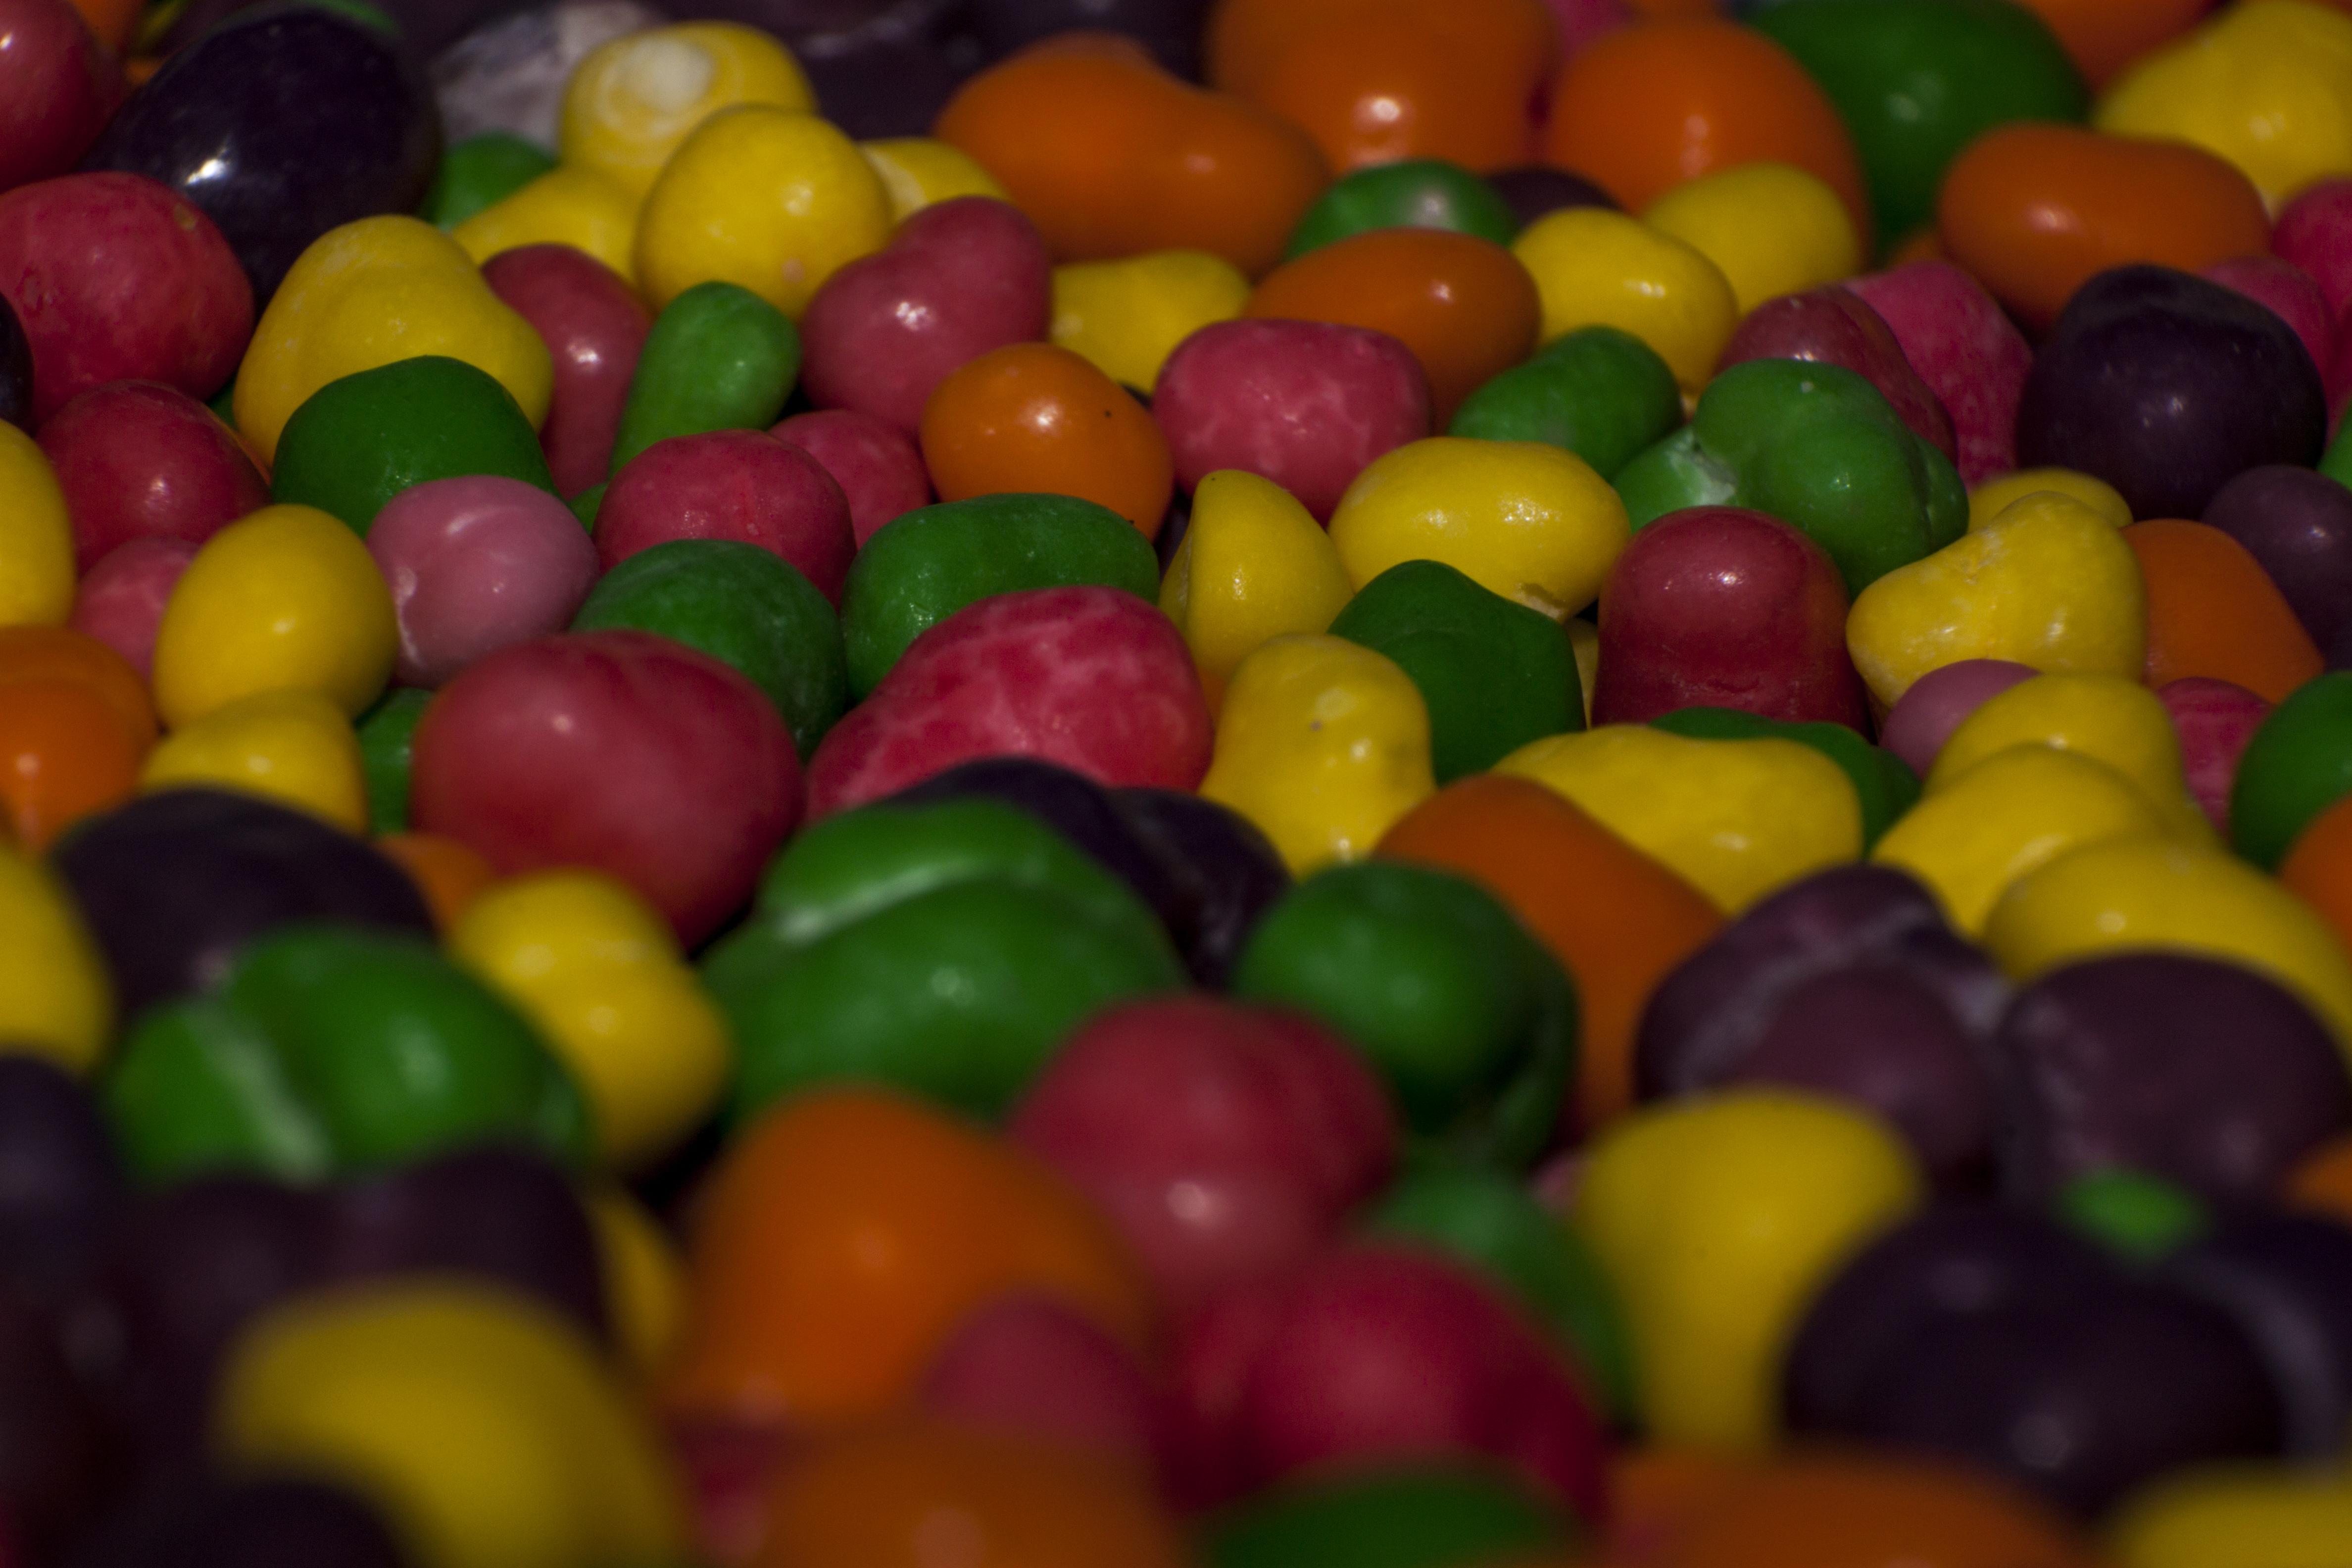
food, produce, color, yellow, dessert, toy, uk, candy, sweetness, peterborough, confectionery, ball pit, jelly bean